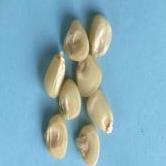
Maize quality: Good